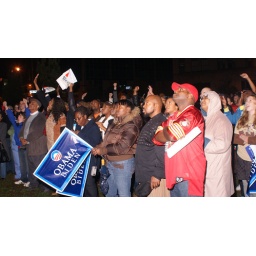
watching the election returns with great anticipation on a giant, inflatable TV screen in downtown Durham, NC (2008)